Tudor Ulianovschi

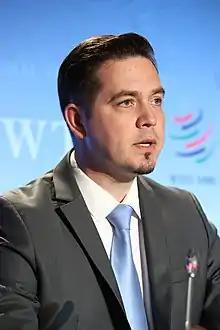
Ulianovschi in 2020

Tudor Ulianovschi (born 25 May 1983) is a Moldovan politician and diplomat who was Foreign Minister of Moldova between January 2018 and June 2019. Prior to that, he served as the Moldovan Ambassador to Liechtenstein and Switzerland.